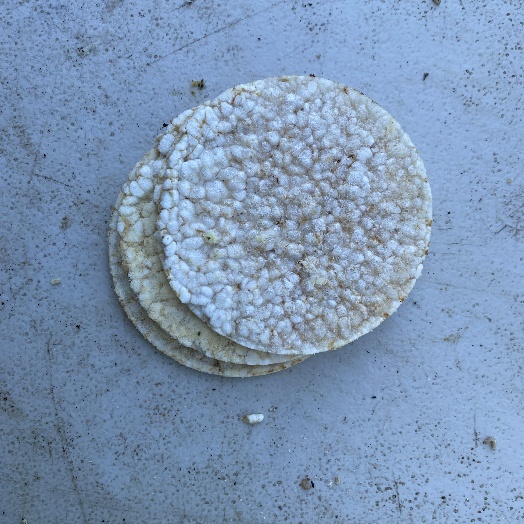
Label: generalcompost